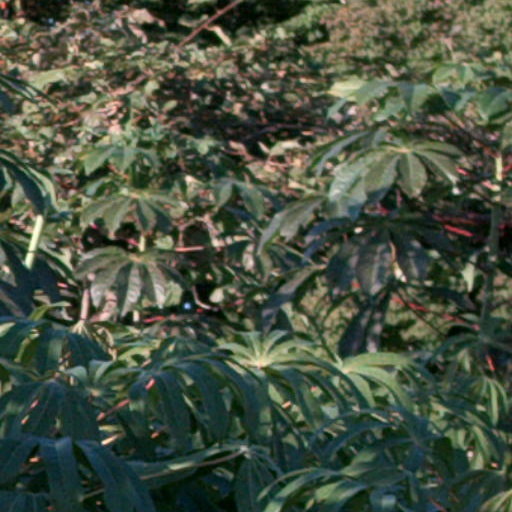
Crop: cassava